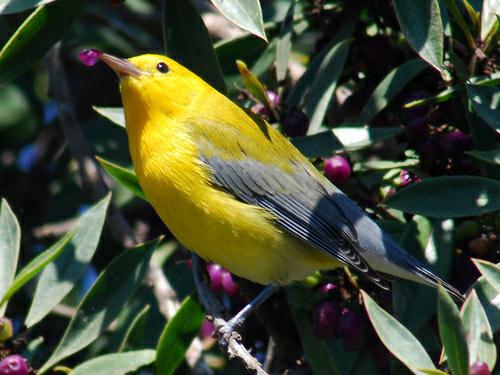
A photo of a prothonotary warbler